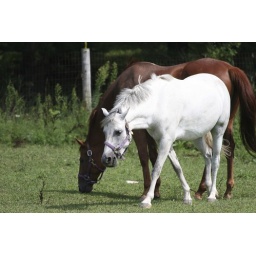
horses at the local horse barn in Cedarburg,WI